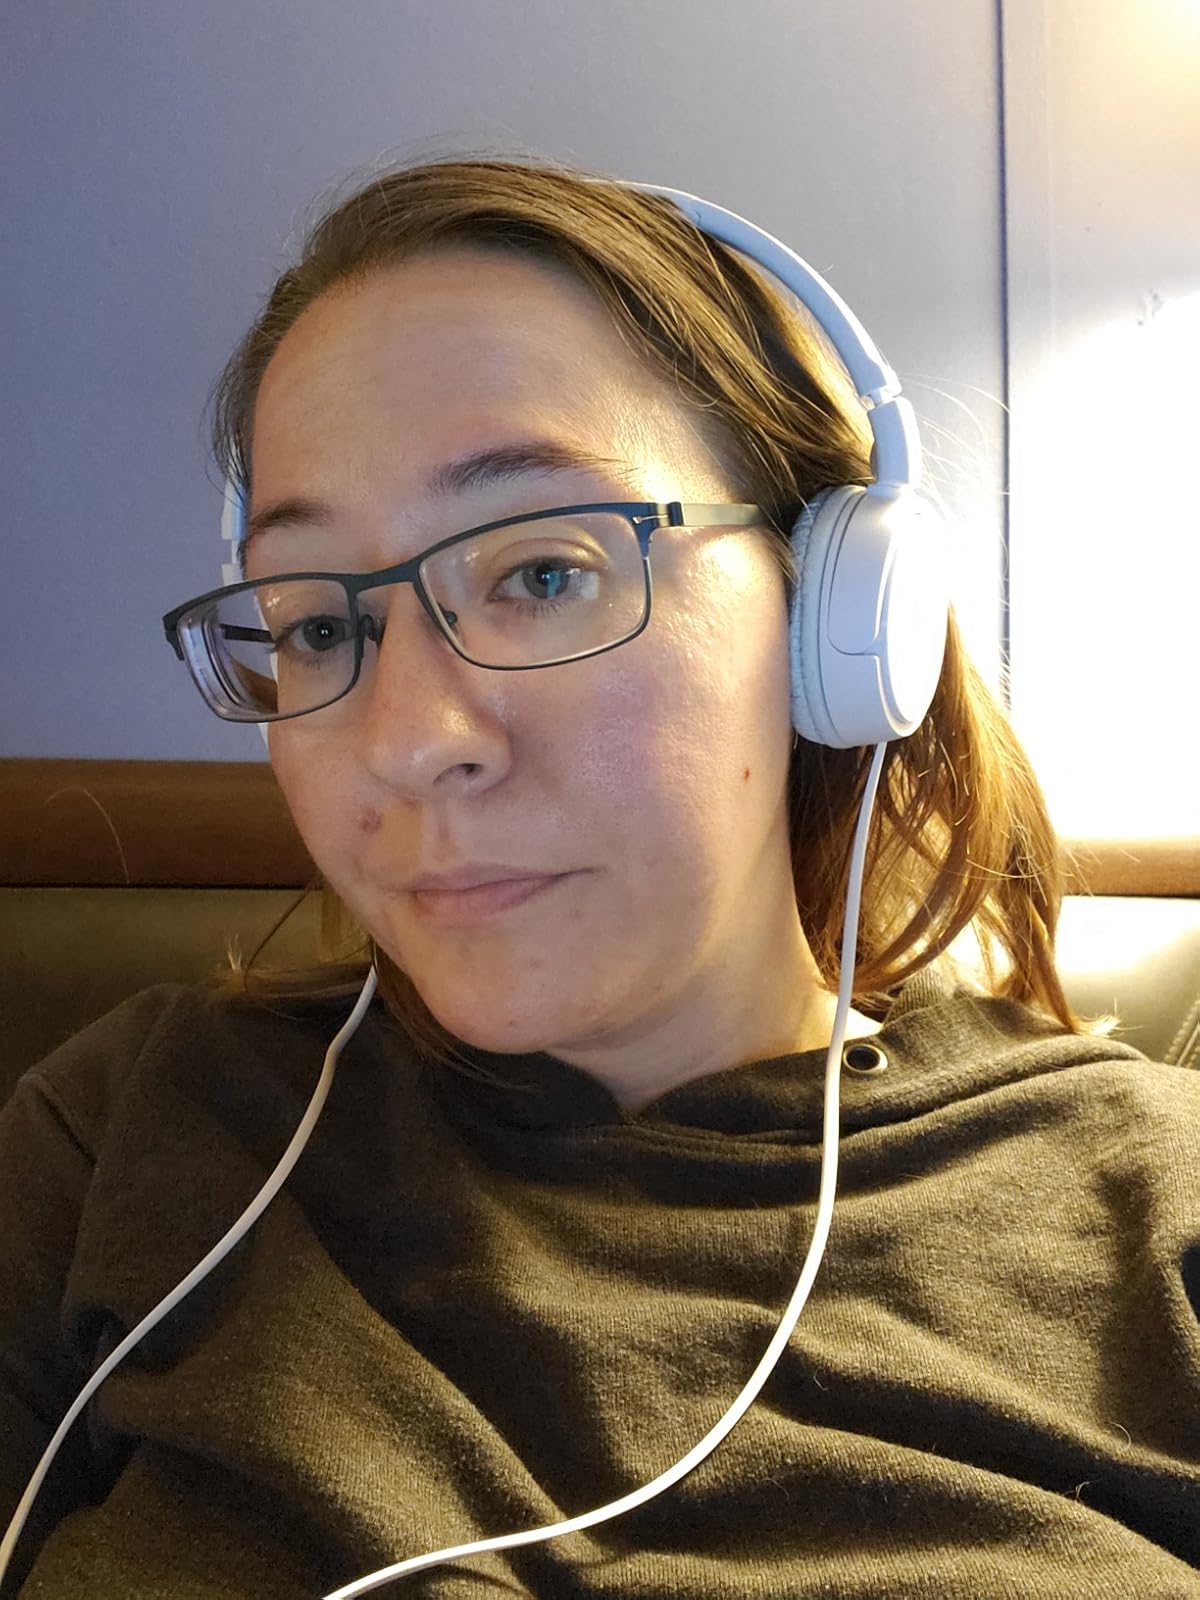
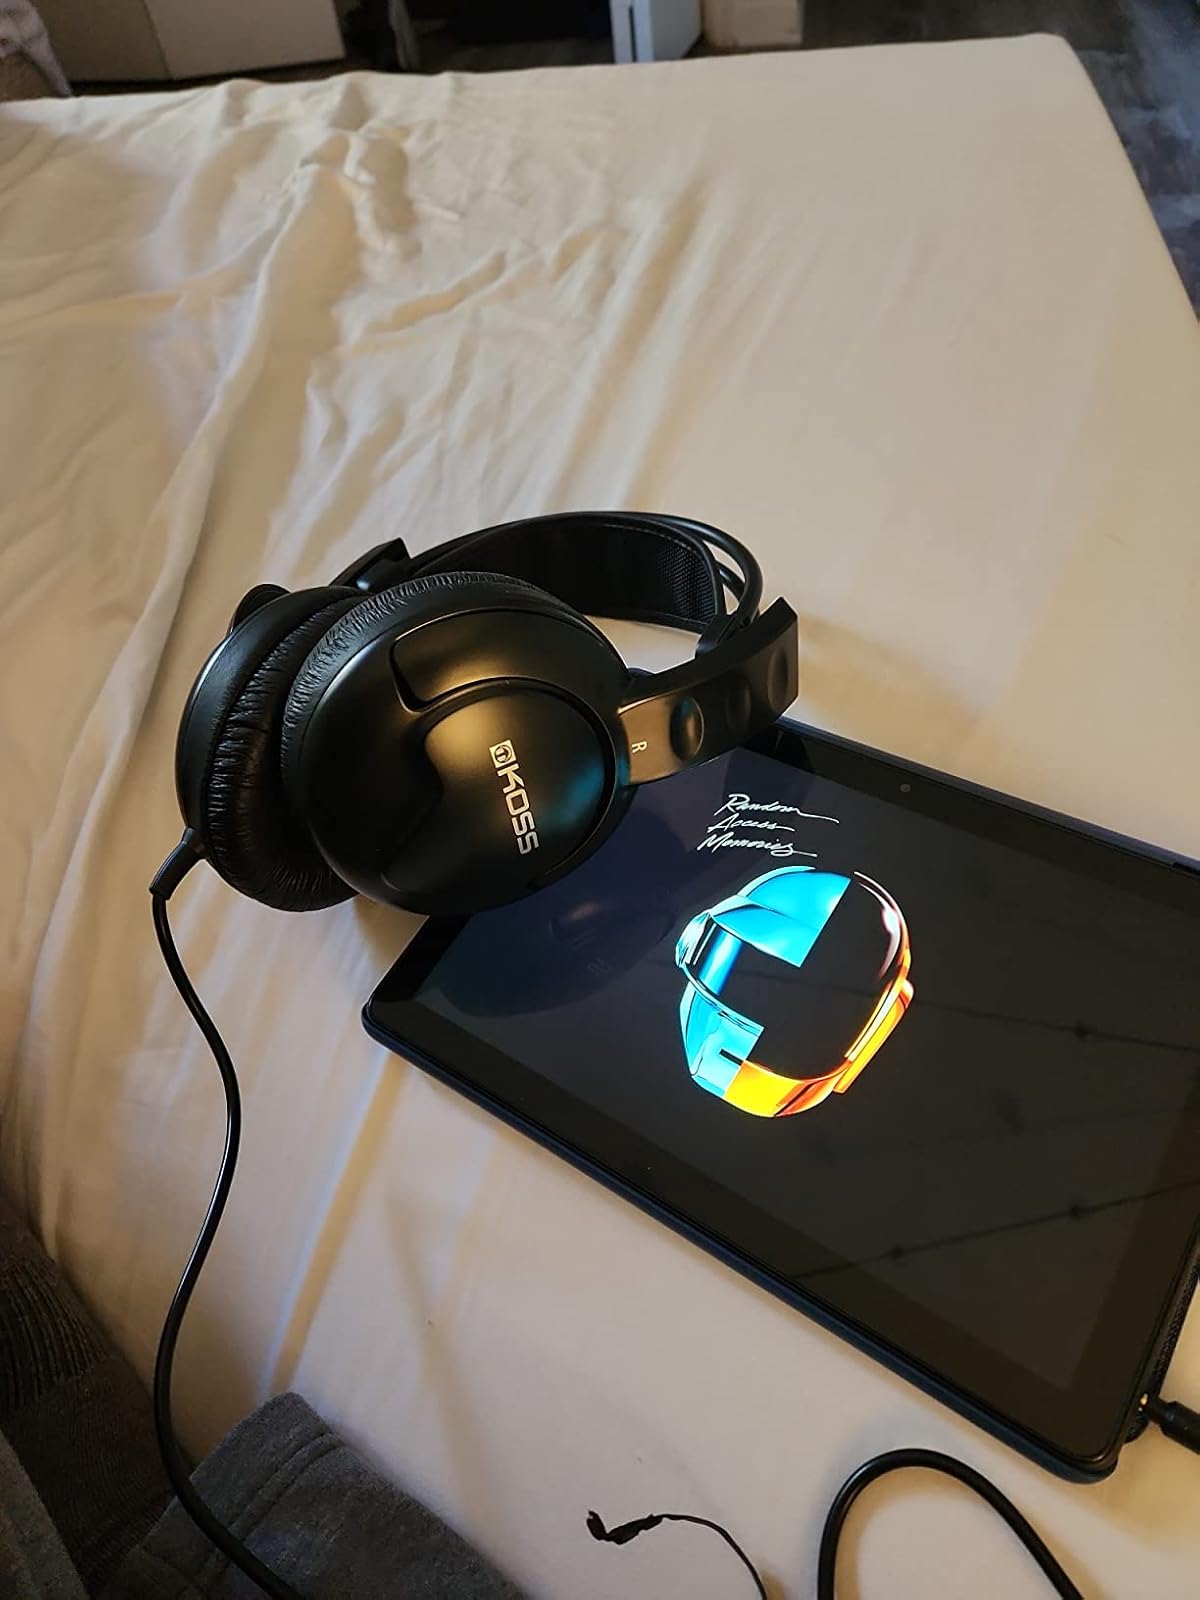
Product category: headphones
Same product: no